Spertus Institute for Jewish Learning and Leadership

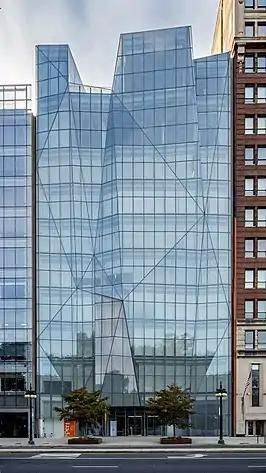
Spertus Institute for Jewish Learning and Leadership

Spertus Institute for Jewish Learning and Leadership (DBA for Spertus College) is an institution of higher Jewish education headquartered in Chicago, Illinois.